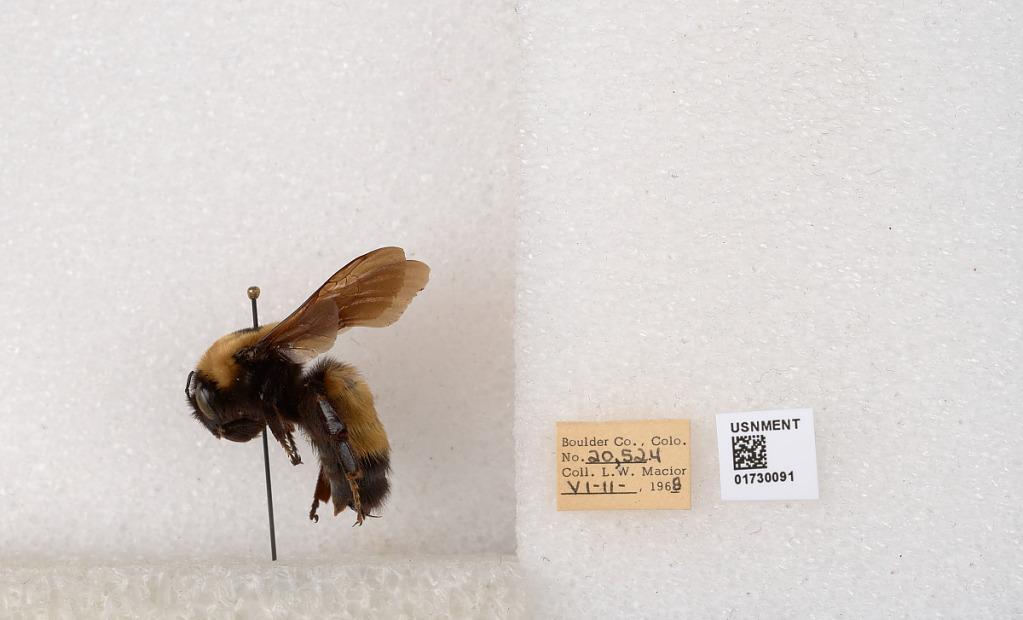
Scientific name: Bombus (Bombus) nevadensis Cresson